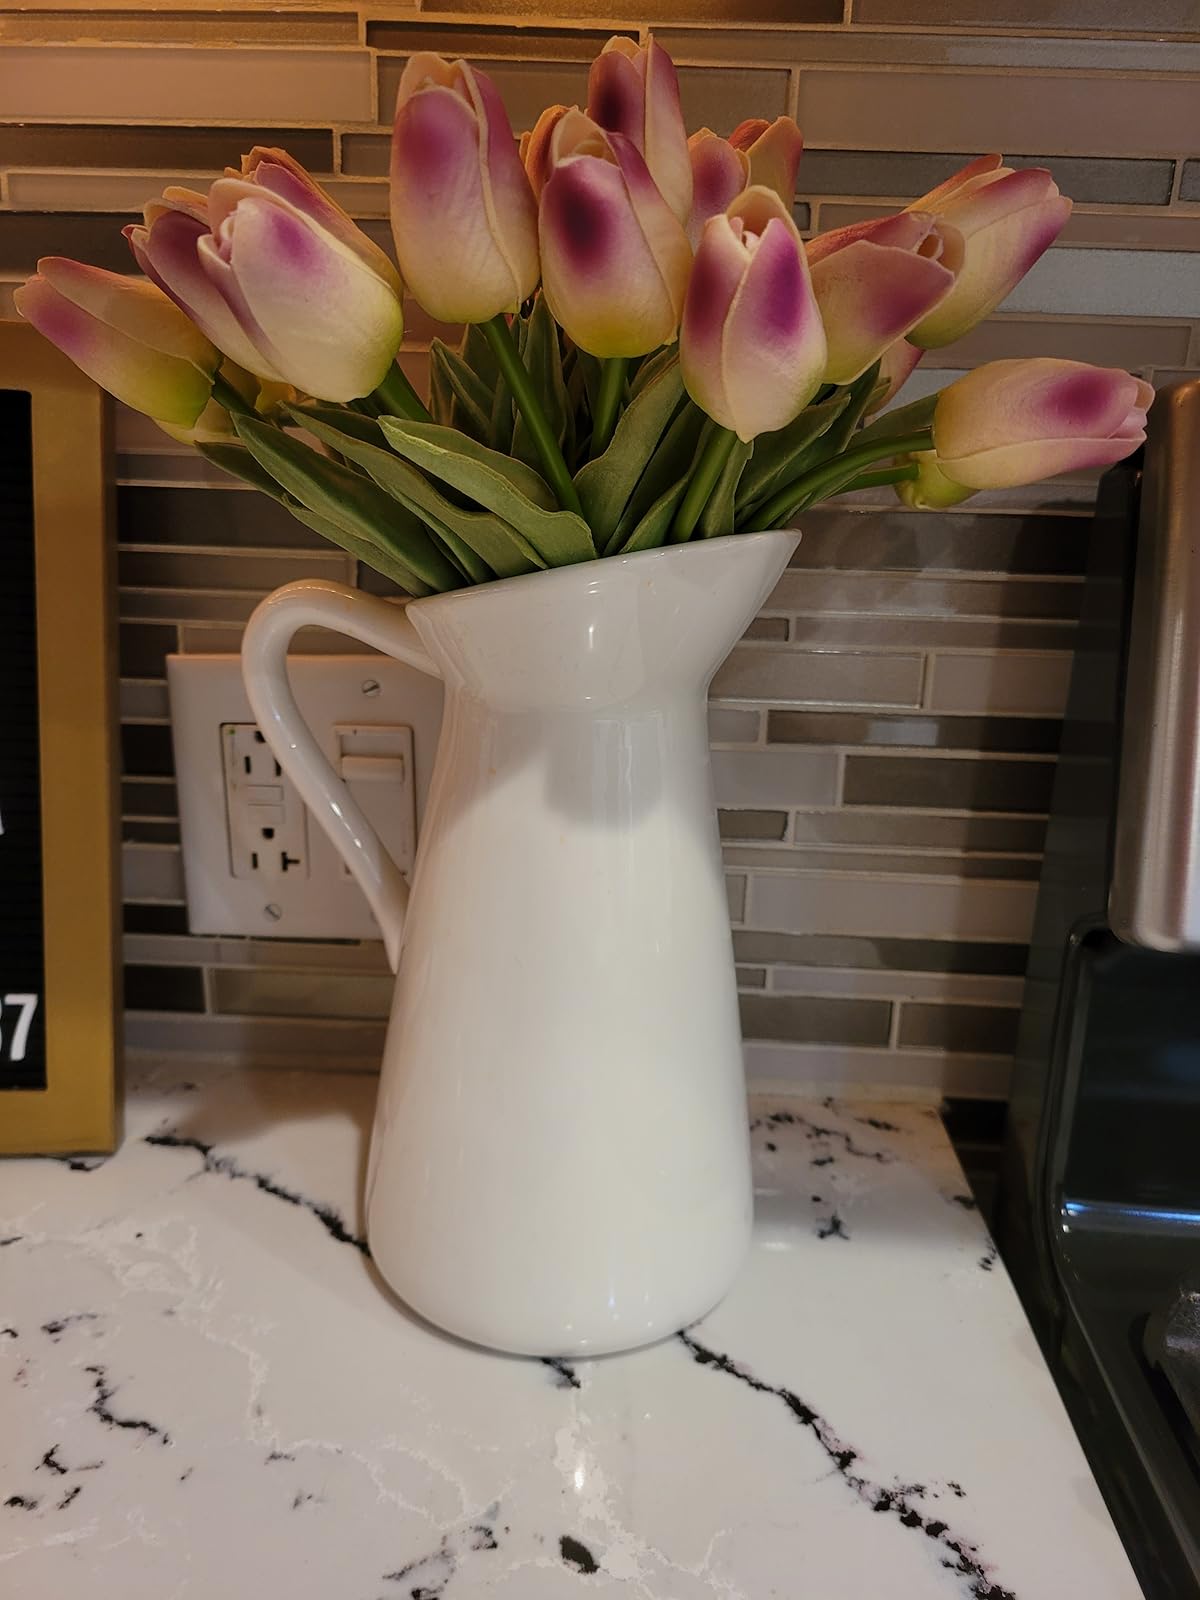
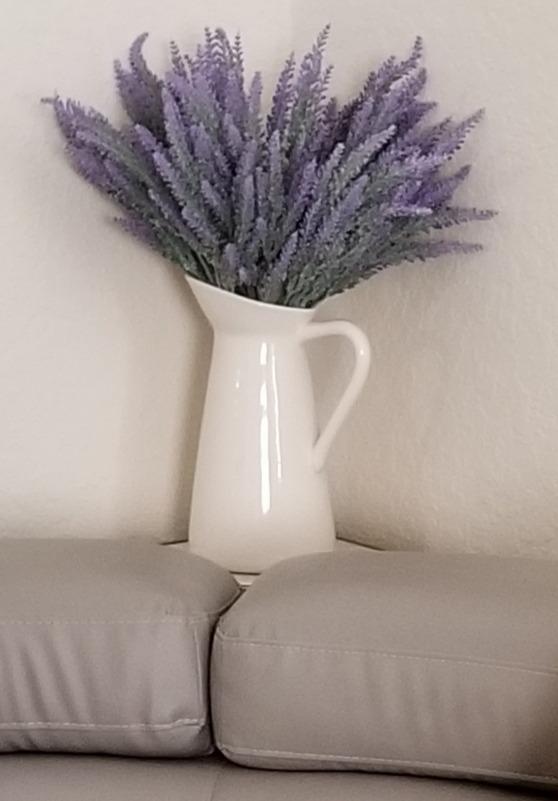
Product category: vase
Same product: yes